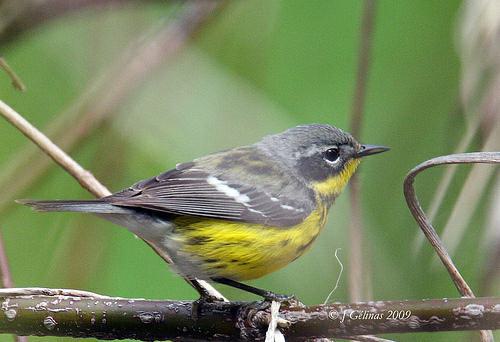
A photo of a magnolia warbler